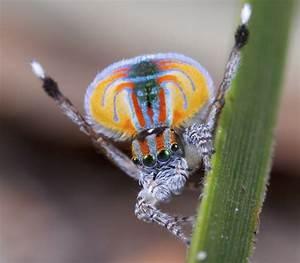
spider